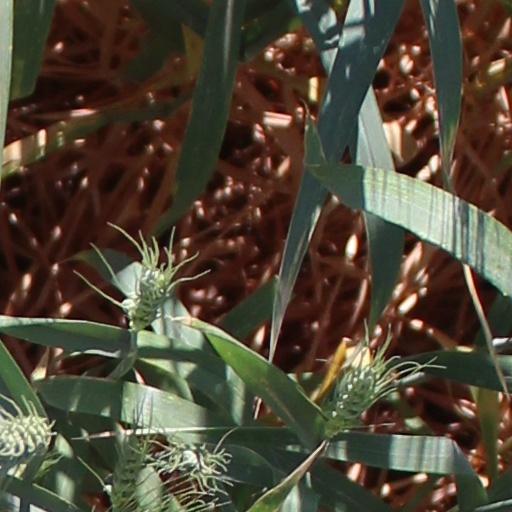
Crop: wheat